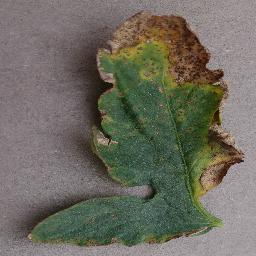
Label: Tomato___Bacterial_spot